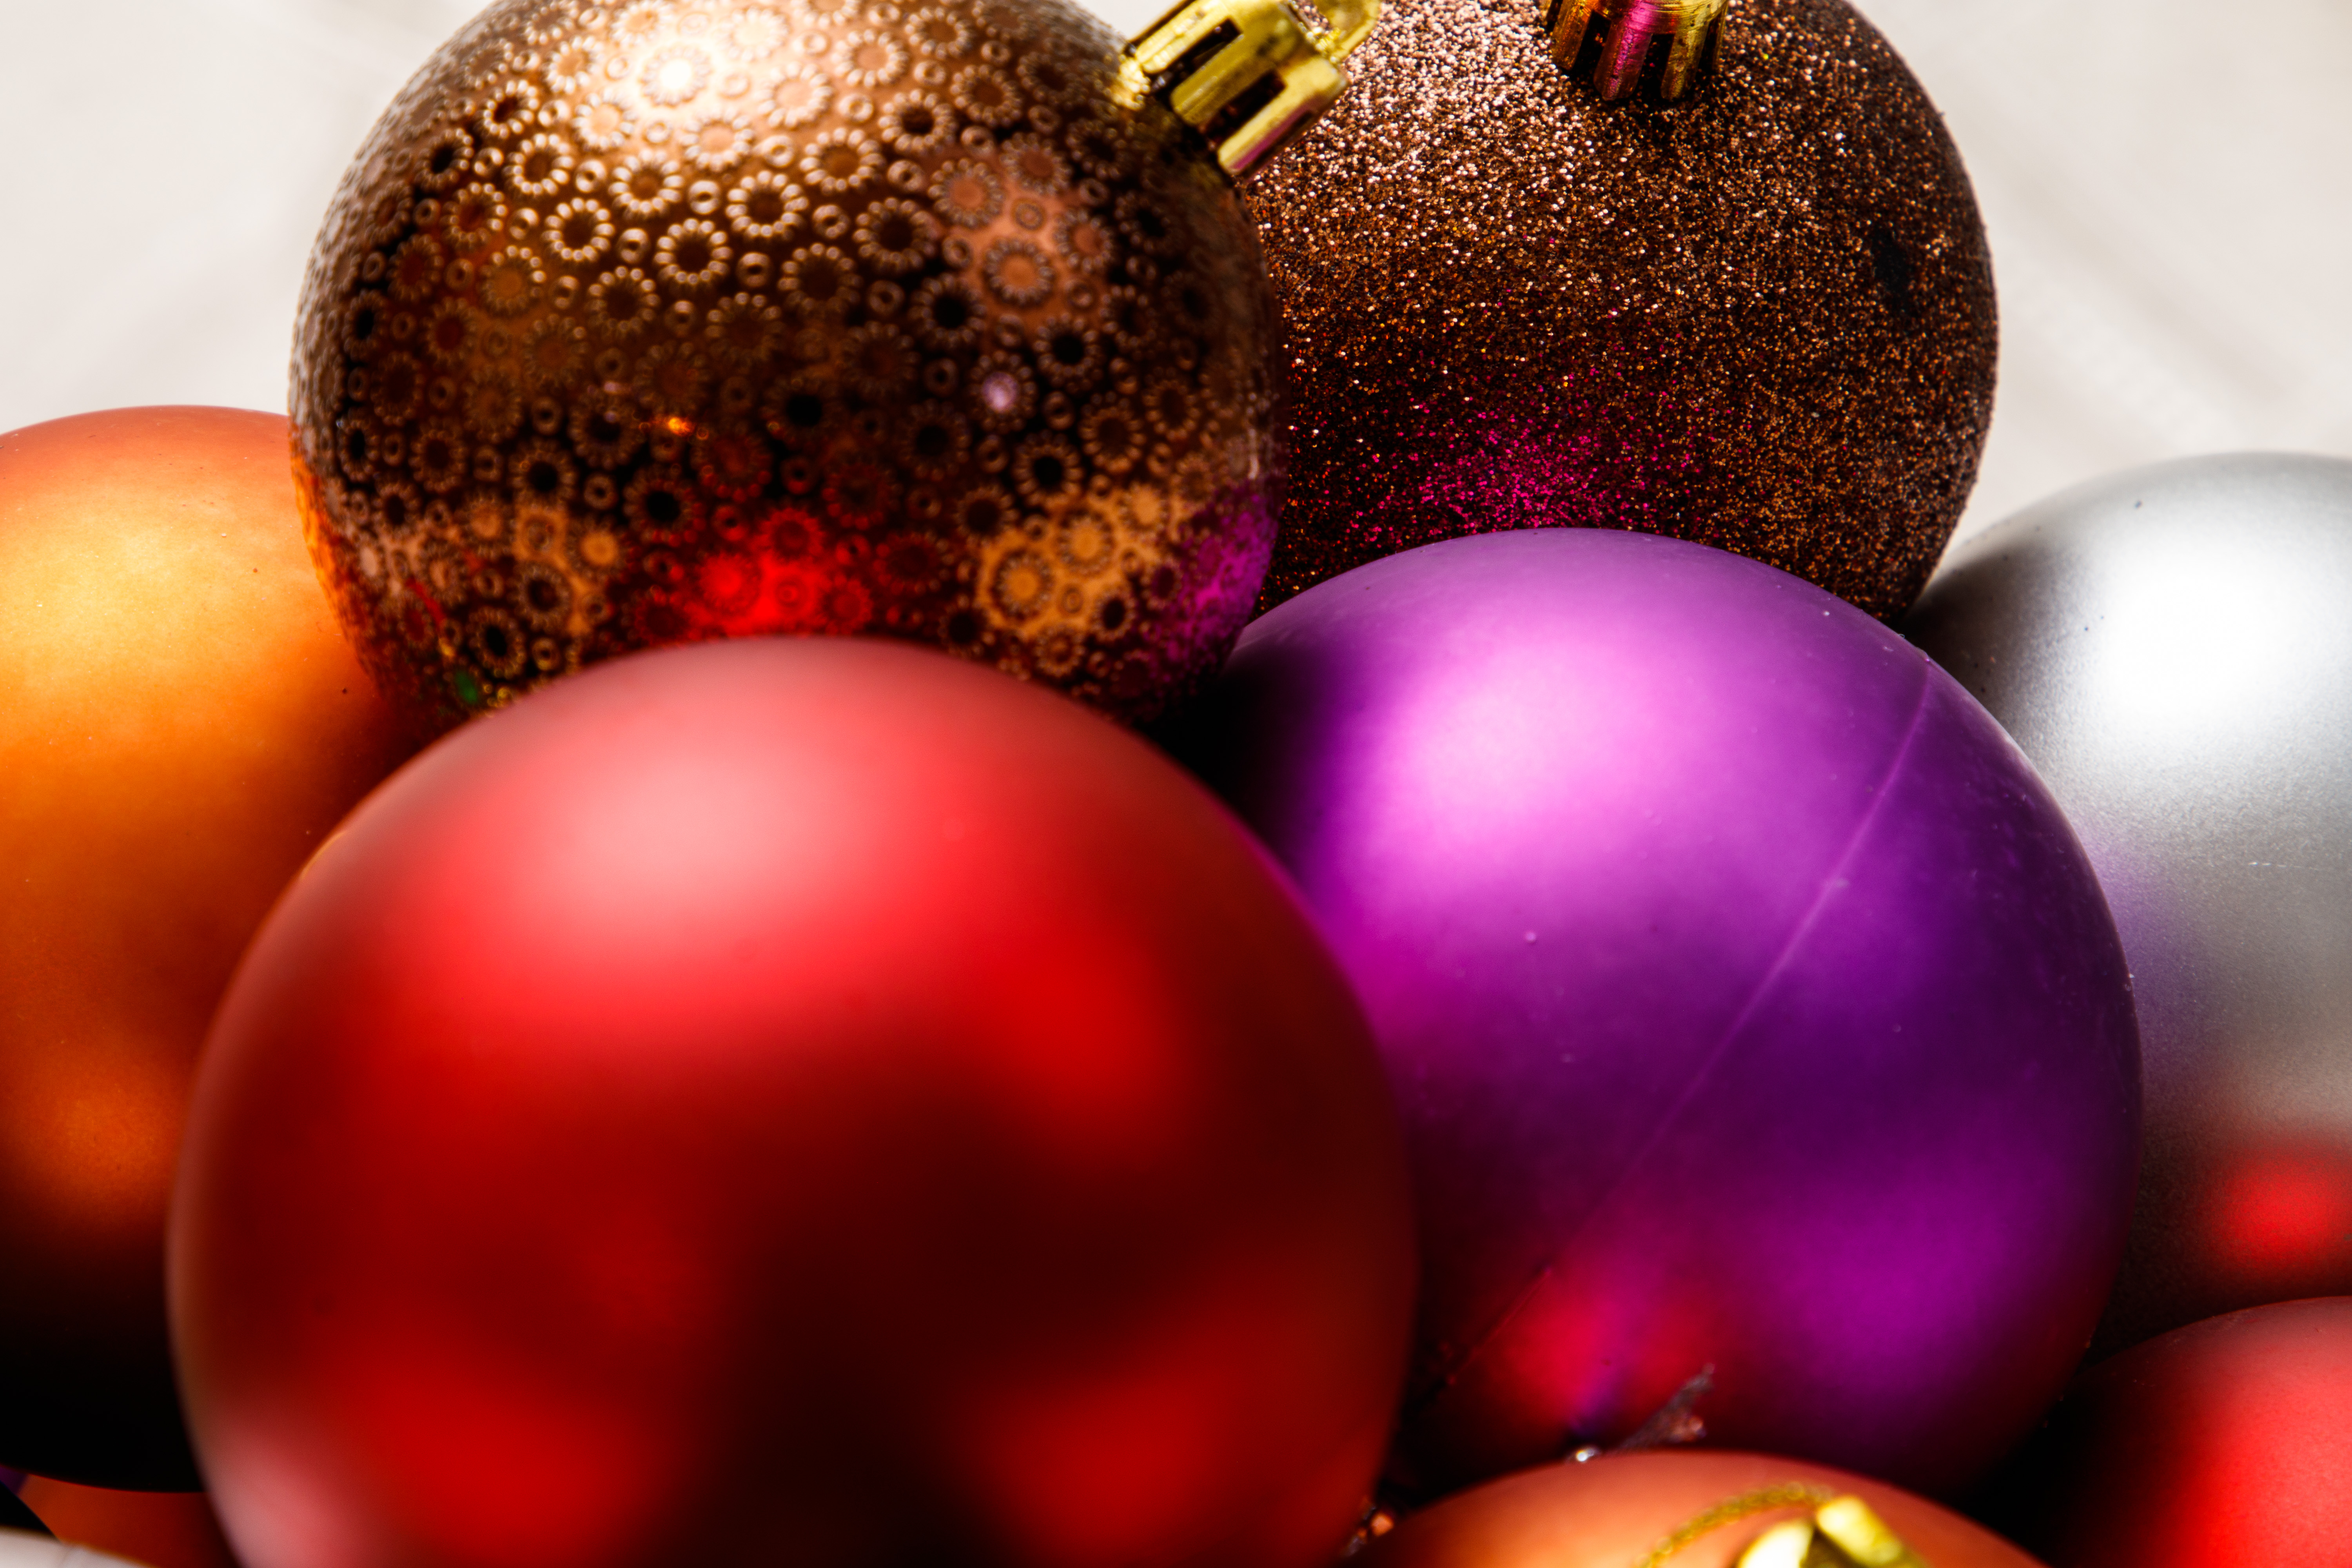
christmas, new year, christmas tree, christmas tree toy, decorations, christmas garland, winter, christmas ball, New Year's pictures, christmas pictures, holiday, balls, lights, night, shine, fun, event, christmas decoration, christmas ornament, Holiday ornament, purple, magenta, ornament, sphere, ball, silver, party supply, conifer, glitter, toy